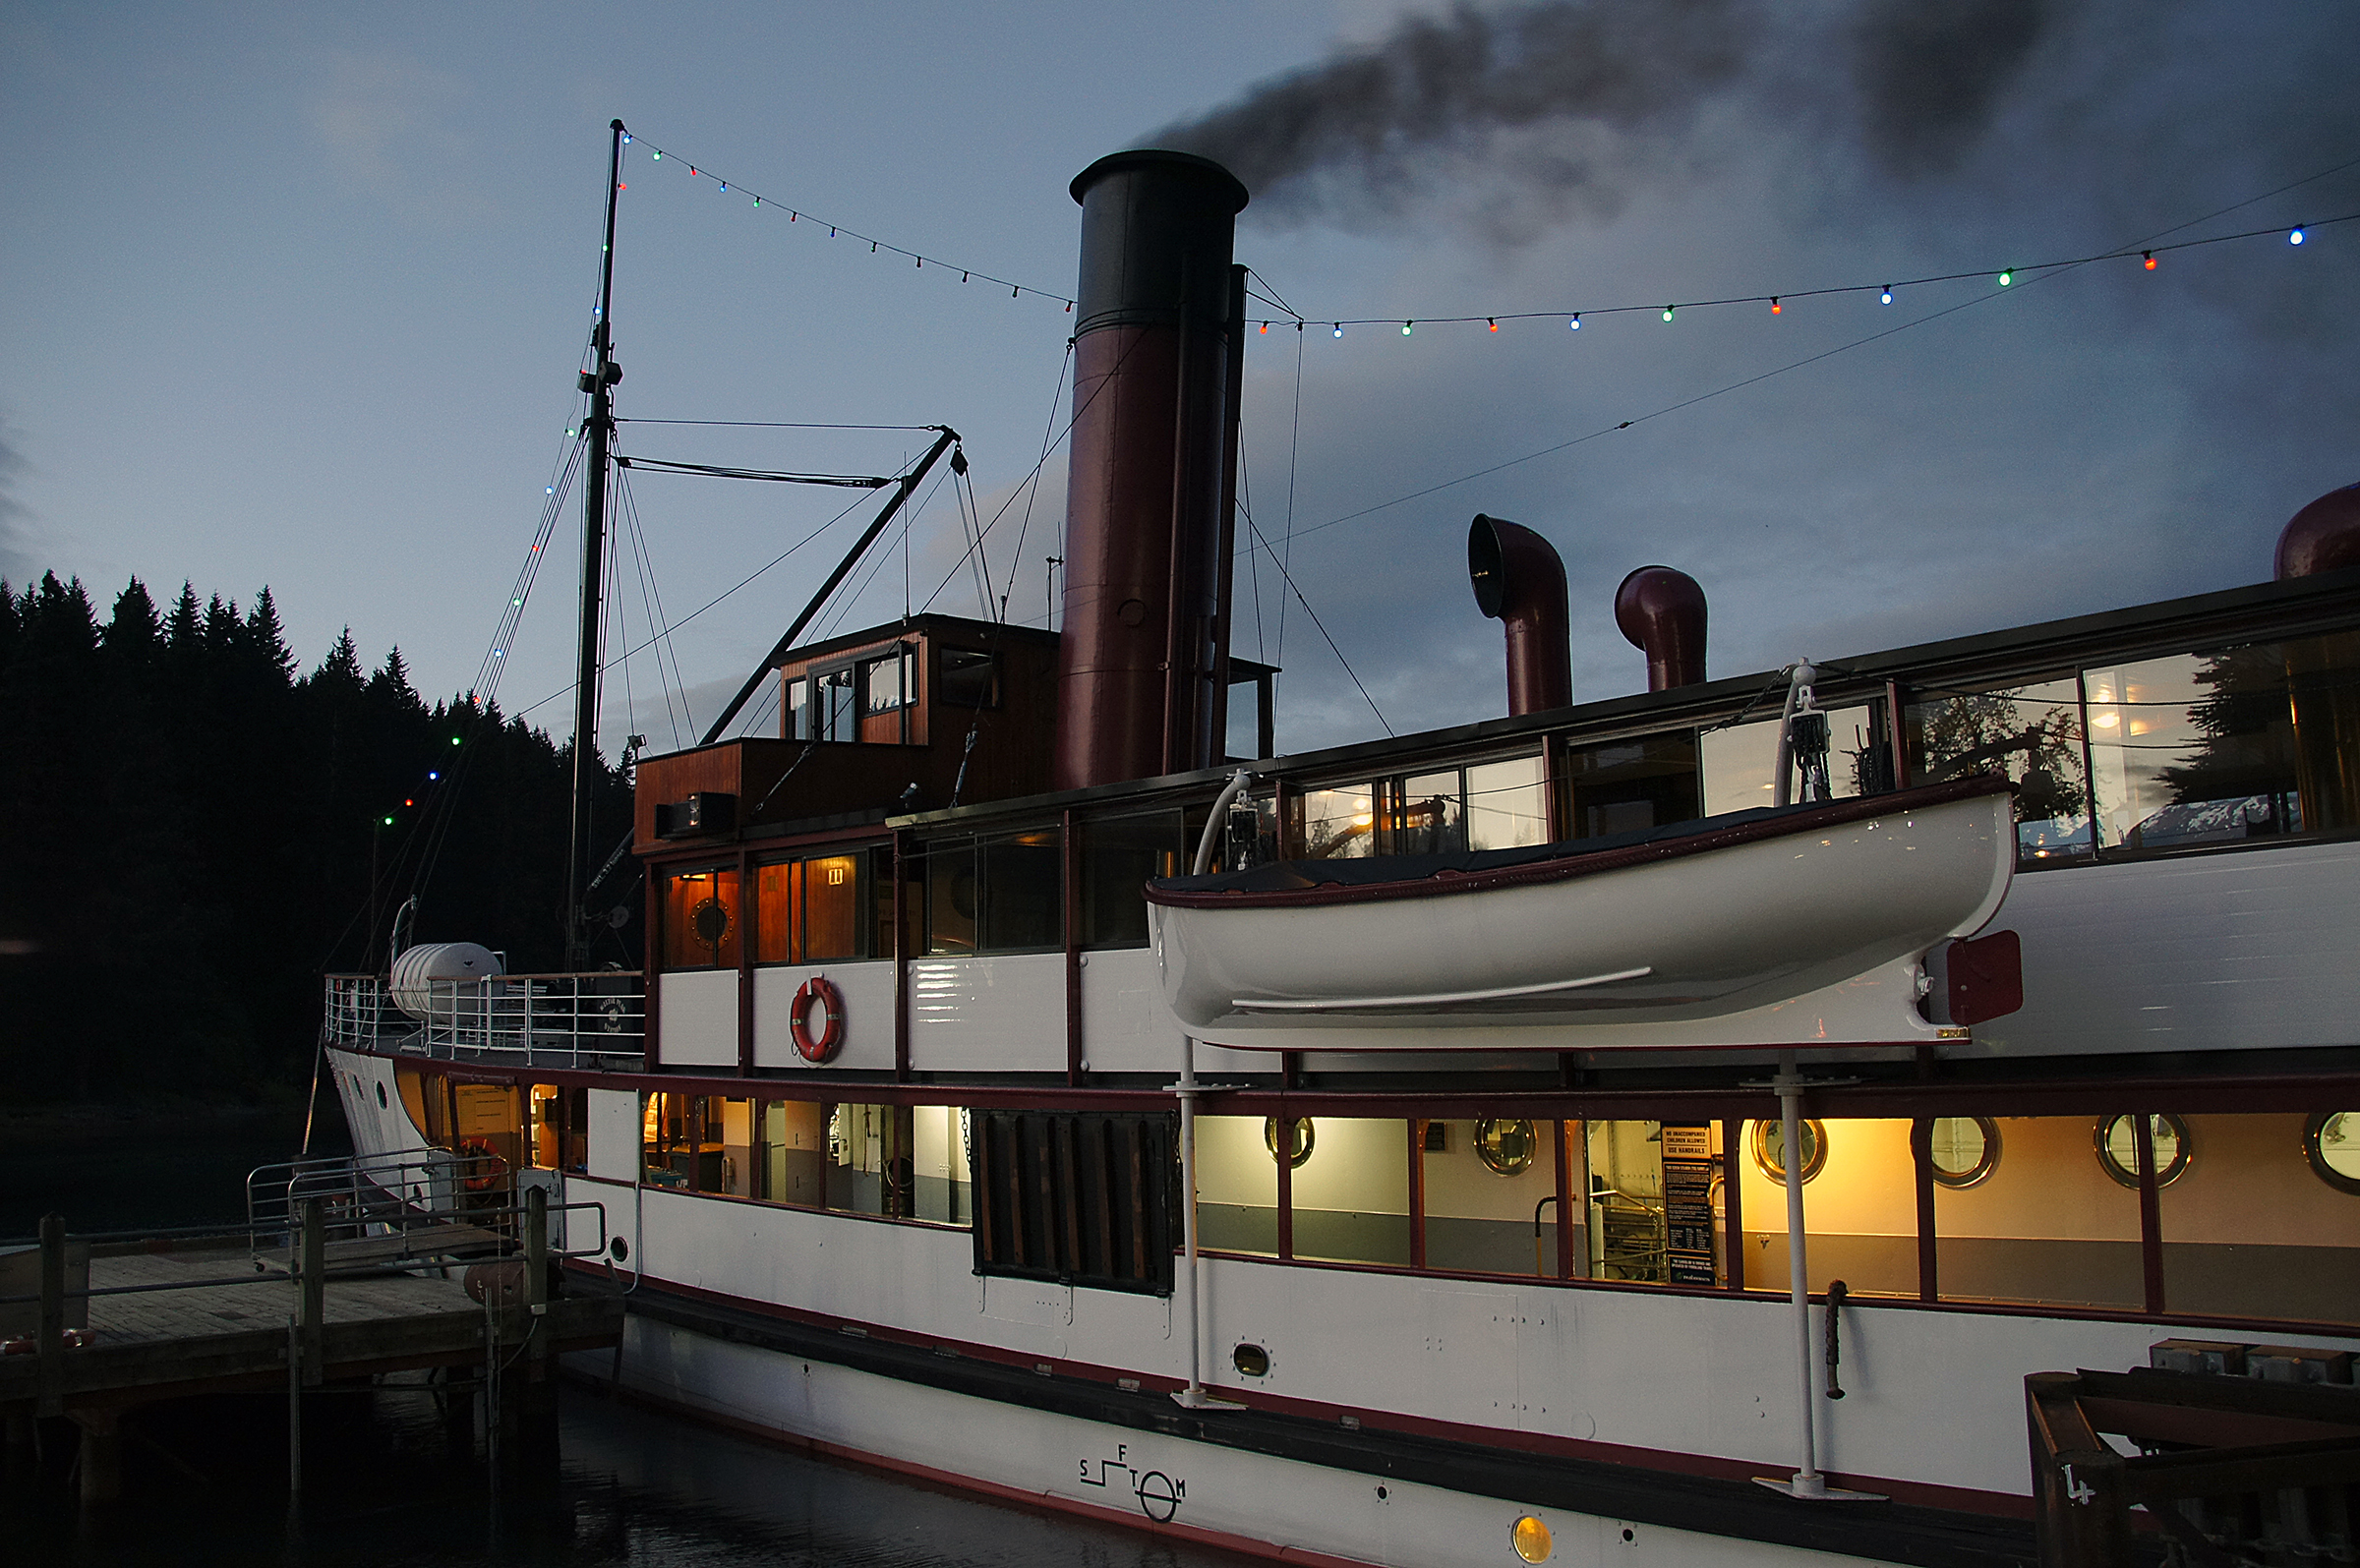
boat, night, ship, transport, evening, reflection, vehicle, waterway, publicdomain, tugboat, realjourneys, watercraft, queenstownsightseeing, grandpacifictours, ladyofthelake, passenger ship